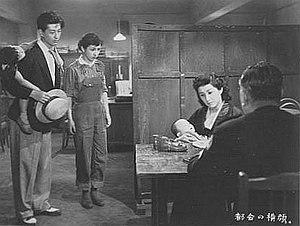
Le Profil de la ville est un film japonais de Hiroshi Shimizu sorti en 1953.
Michiyo Kogure est une actrice japonaise, de son vrai nom Tsuma Wada, née à Shimonoseki le 31 janvier 1918, morte d'une insuffisance cardiaque à Tokyo le 13 juin 1990.